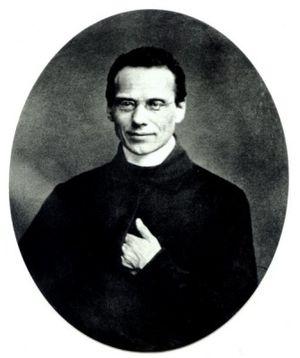
François-Xavier Seelos est un missionnaire rédemptoriste allemand. Le pape Jean-Paul II le béatifie le 9 avril 2000.
Cette liste de saints concerne les saints et les bienheureux, reconnus comme tels par l'Église catholique, ayant vécu au XIXᵉ siècle. À ce jour, l'Église a donné comme modèles évangéliques 318 saints du XIXᵉ siècle.